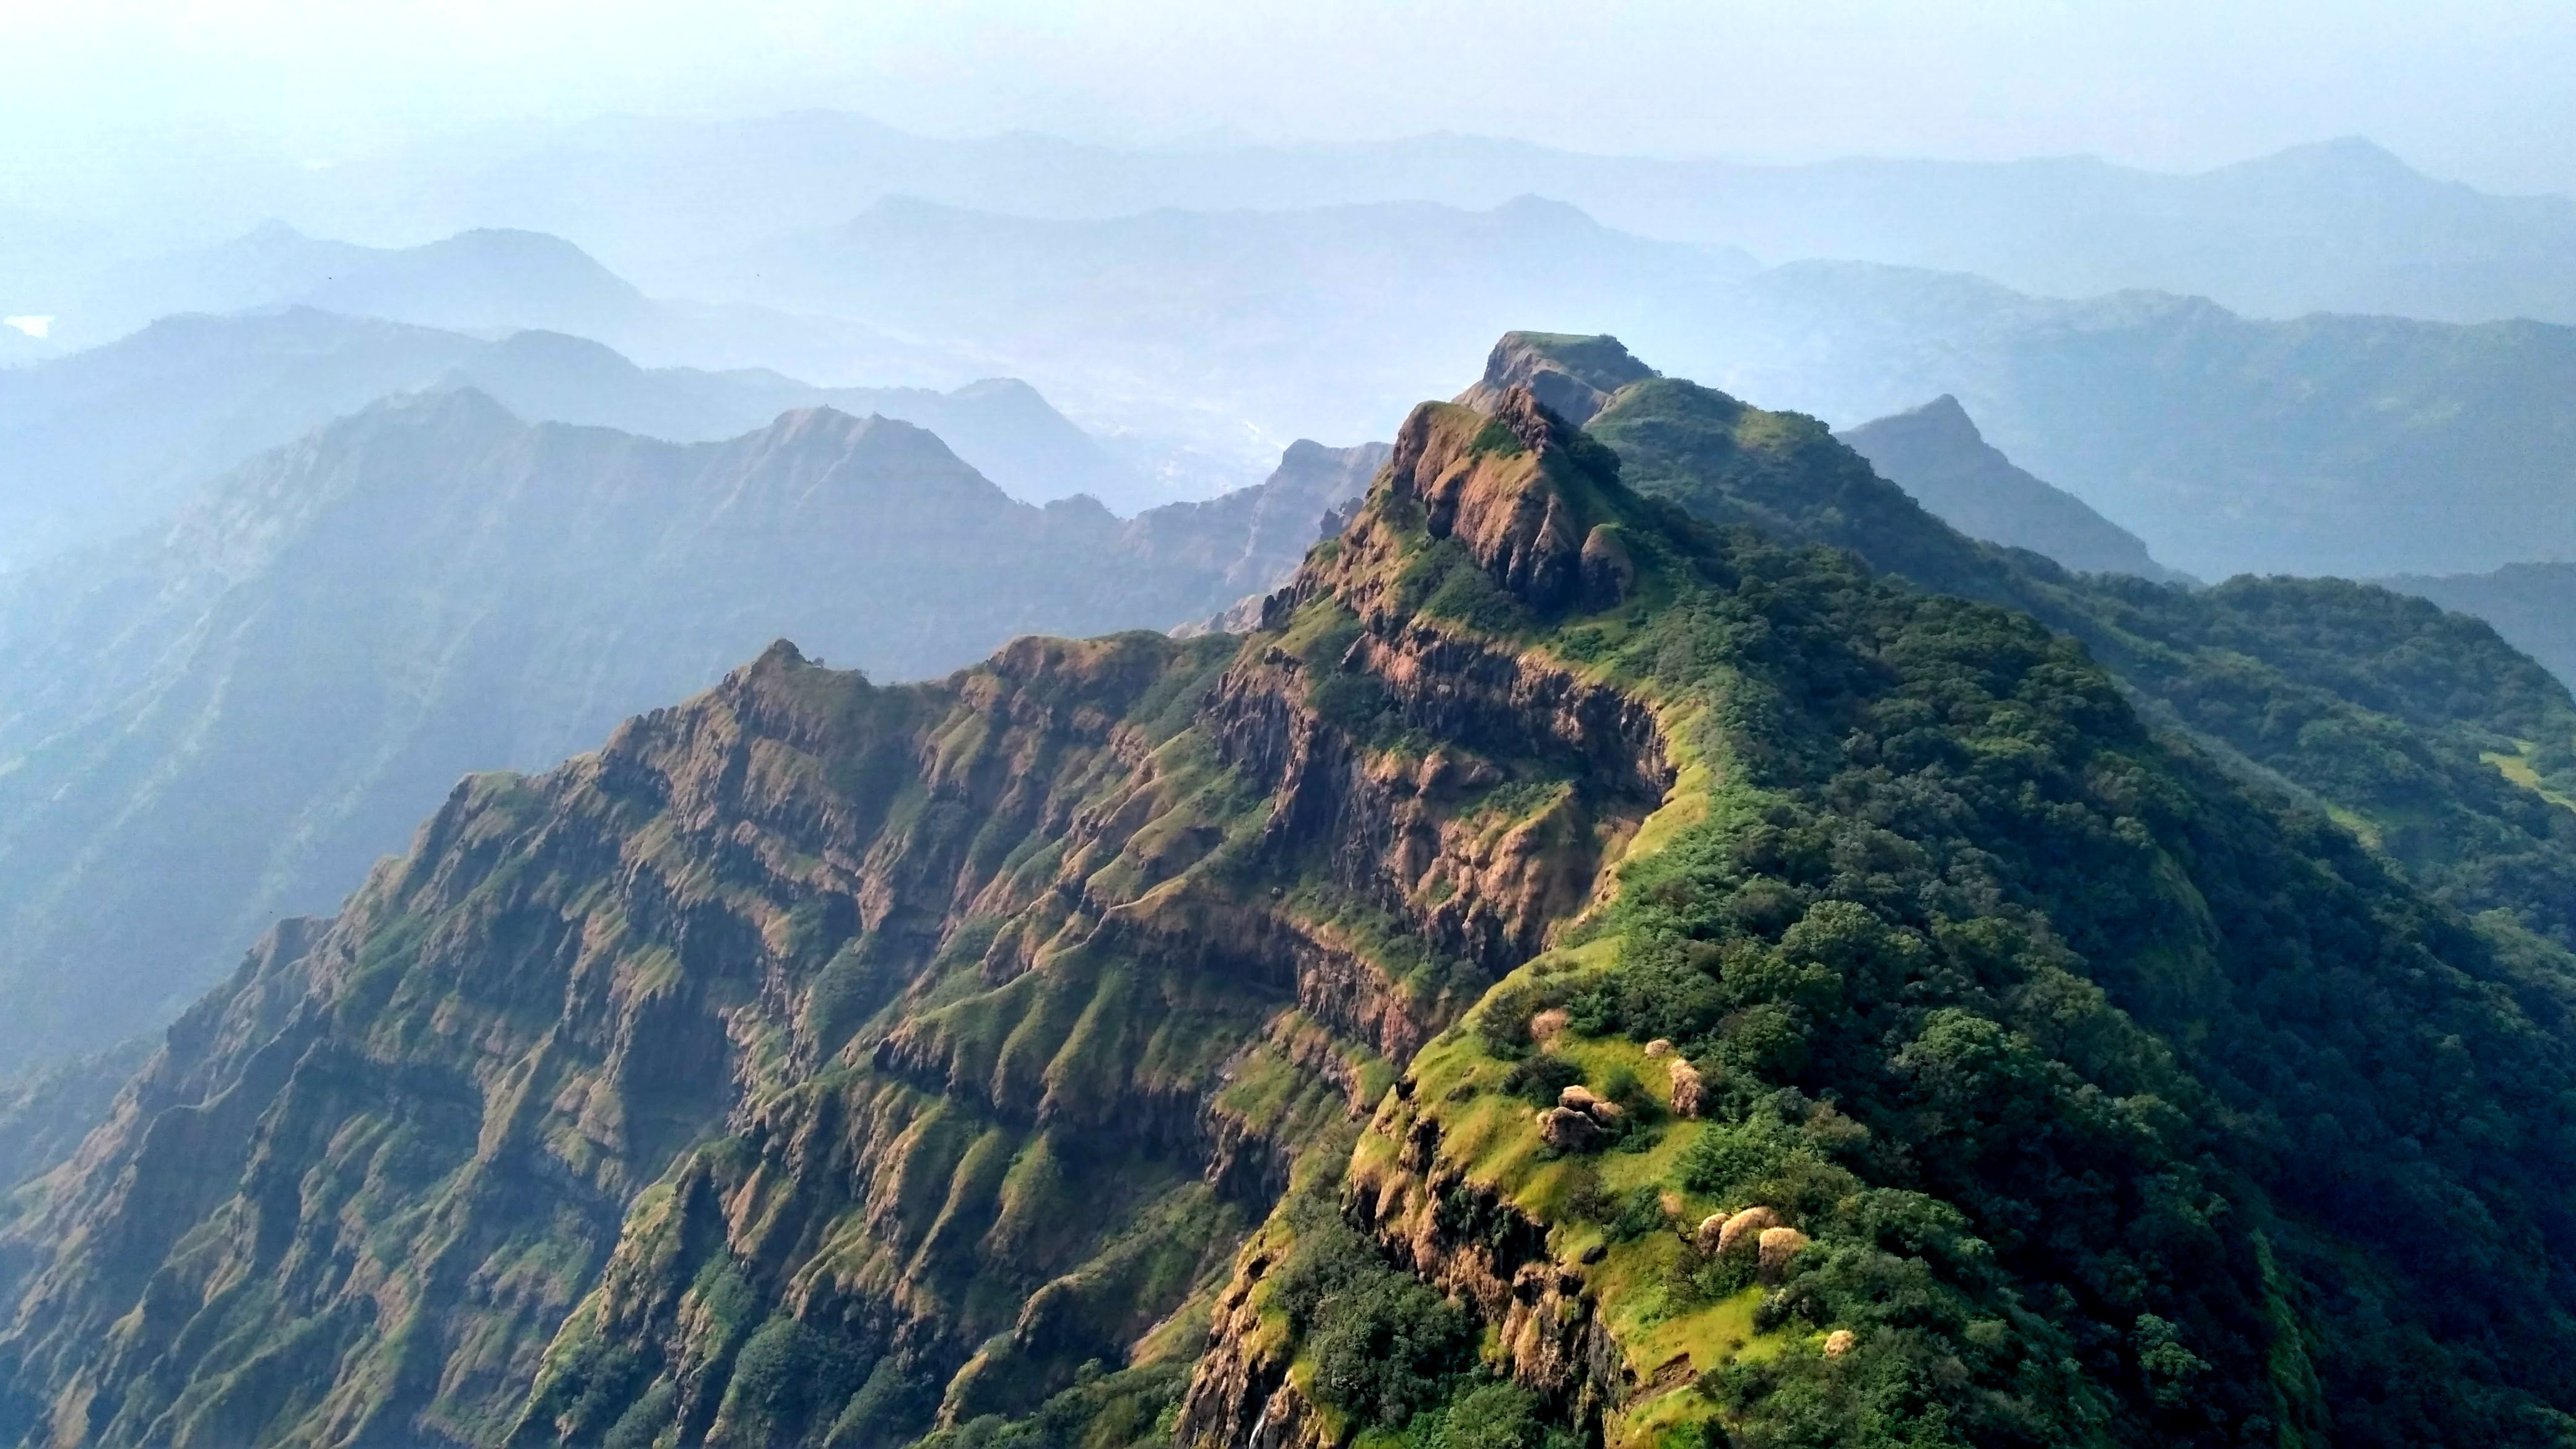
mountain, mountain range, cliff, extreme sport, terrain, ridge, summit, massif, alps, plateau, landform, mountain pass, hill station, geographical feature, mountainous landforms